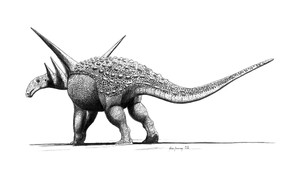
Les Nodosauridae, constituent une famille éteinte de dinosaures ornithischiens appartenant à l'infra-ordre des ankylosauriens qui ont vécu du Jurassique supérieur jusqu’à la fin du Crétacé. Le genre principal de cette famille est Nodosaurus qui lui a donné son nom.
Sauropelta est un genre éteint de dinosaures ornithischiens ankylosauriens de la famille des nodosauridés, des herbivores géants. Son nom signifie : « lézard bouclier ». Il a vécu au Crétacé inférieur dans ce qui est à présent les États-Unis.